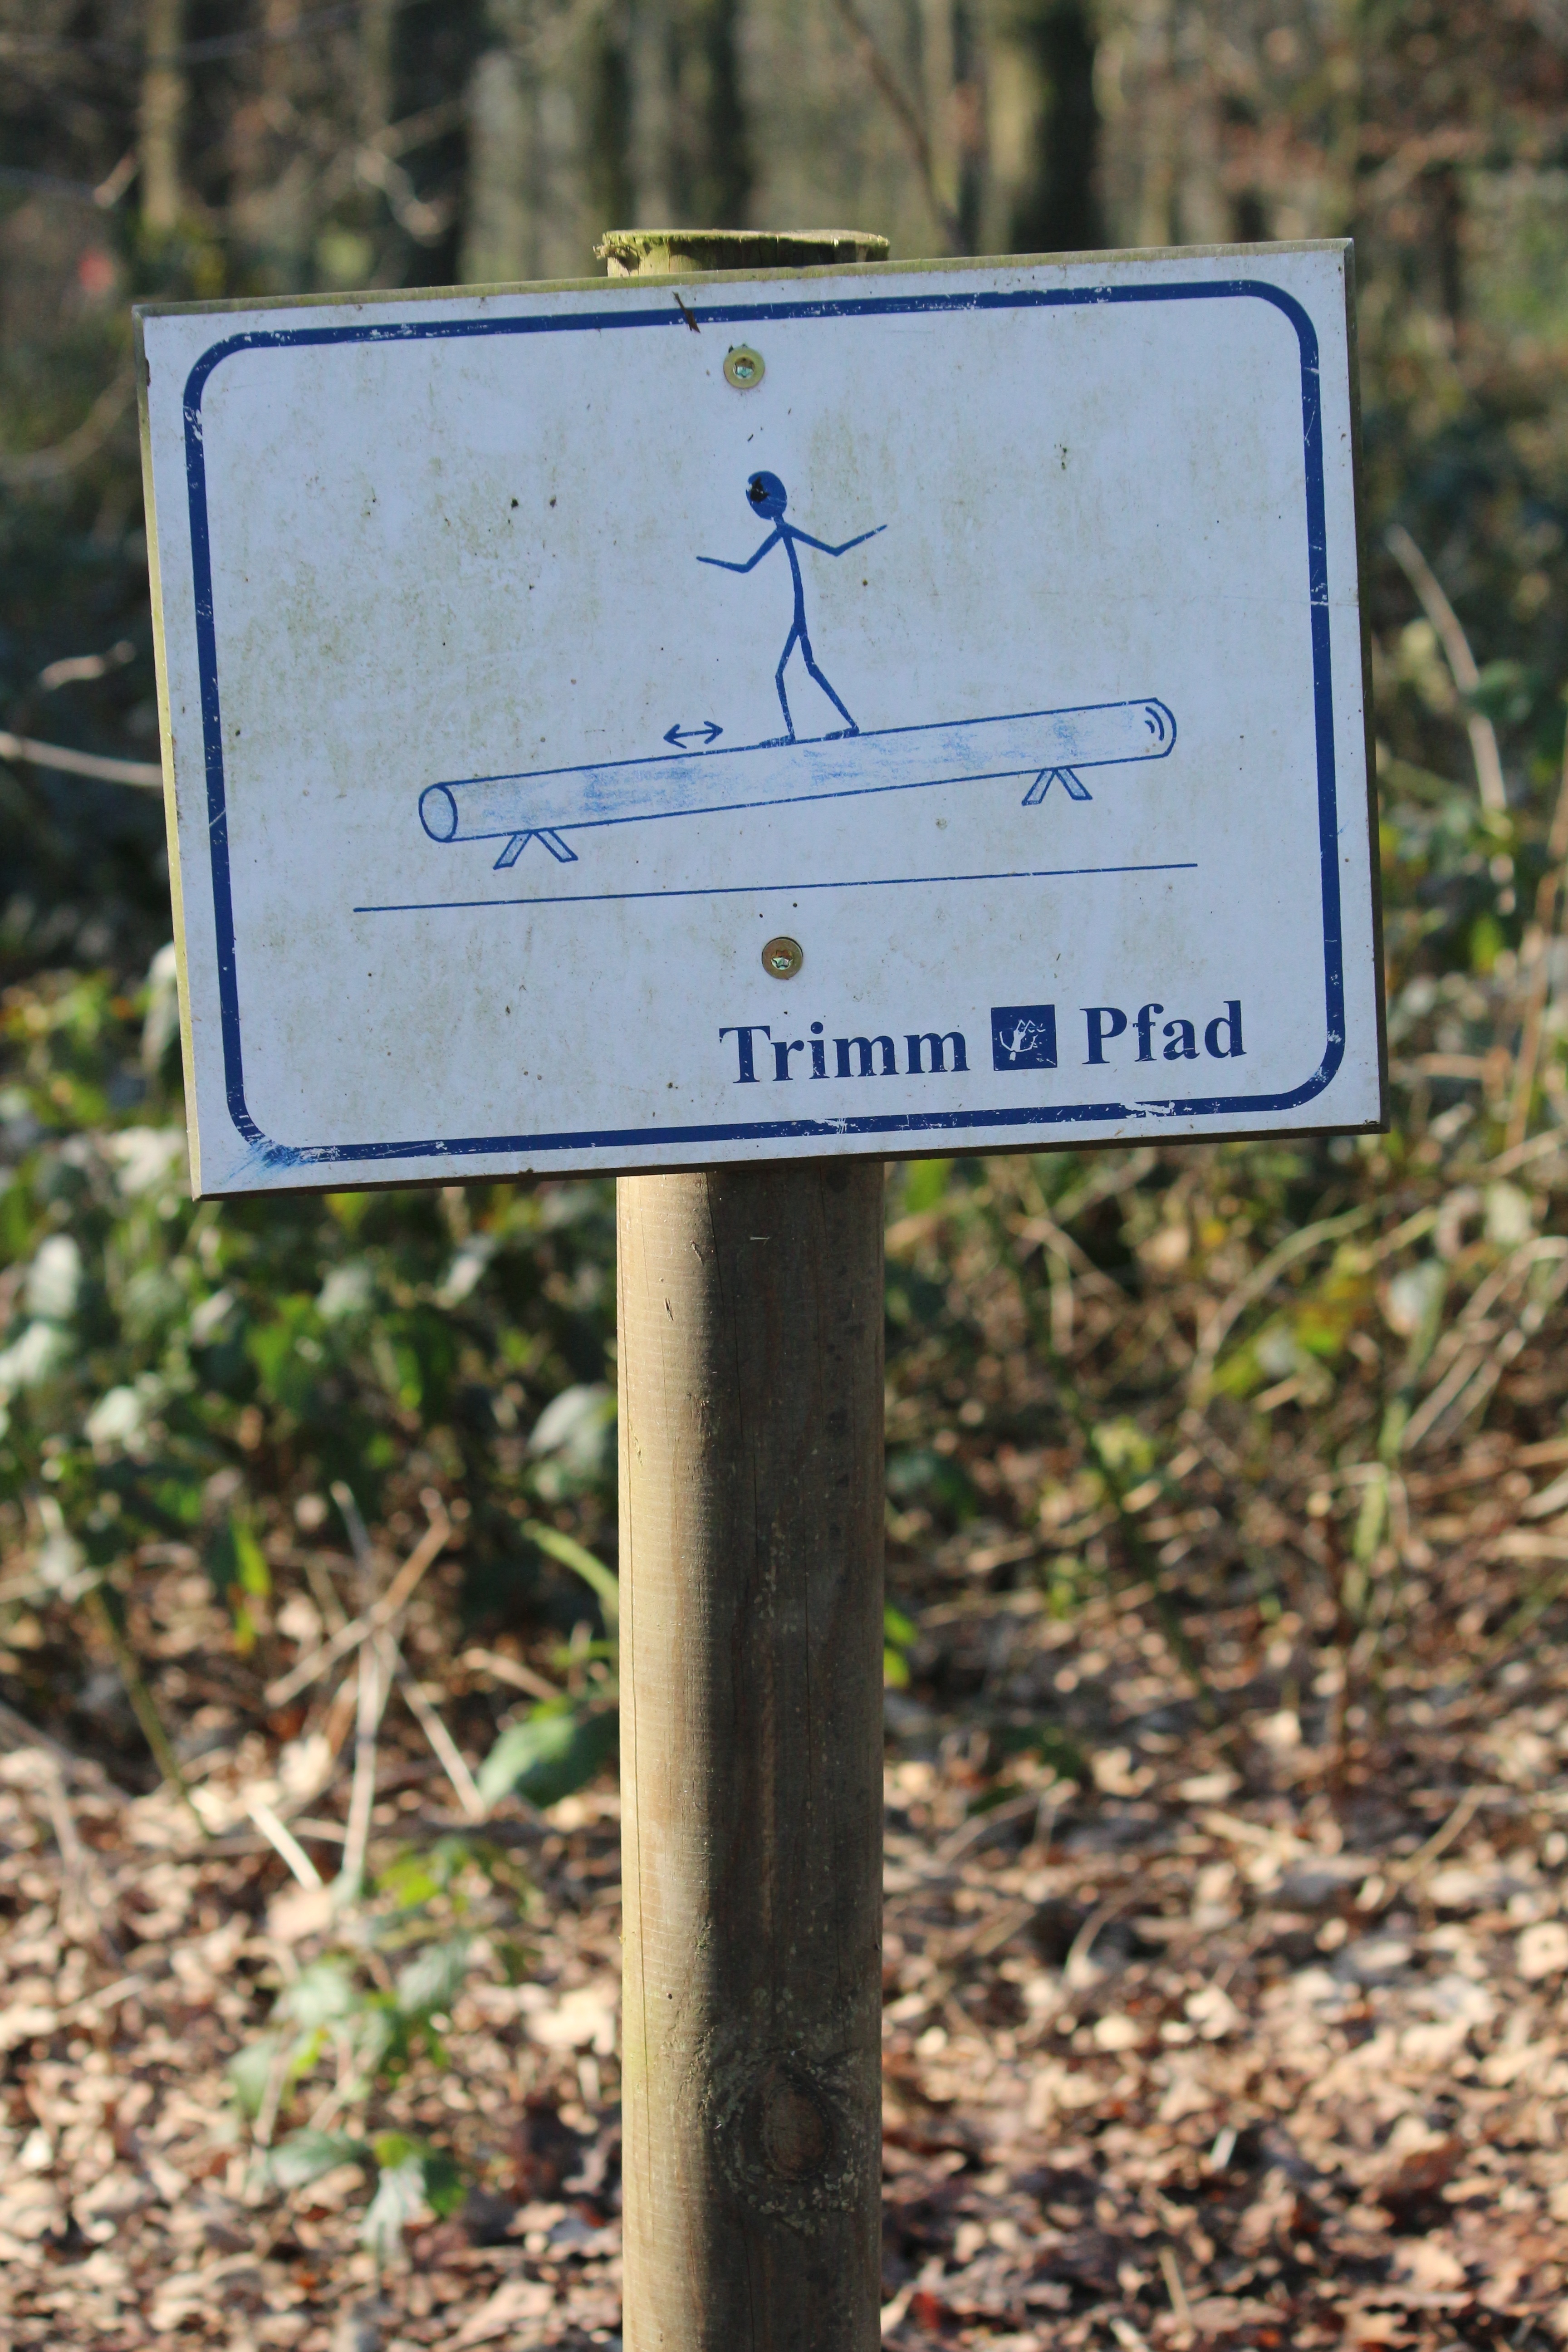
trail, sport, sign, balance, soil, street sign, signage, shield, traffic sign, trim you path